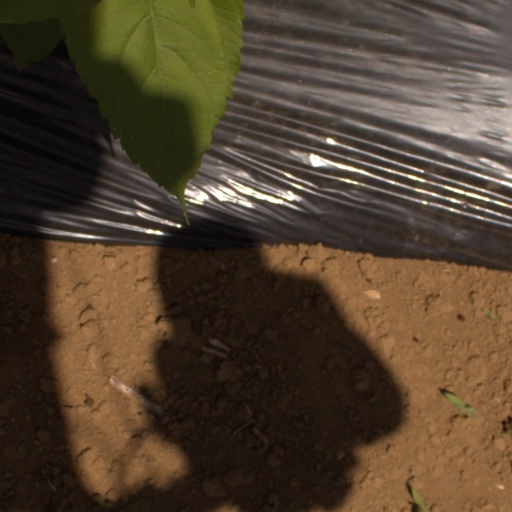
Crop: Jerusalem artichoke